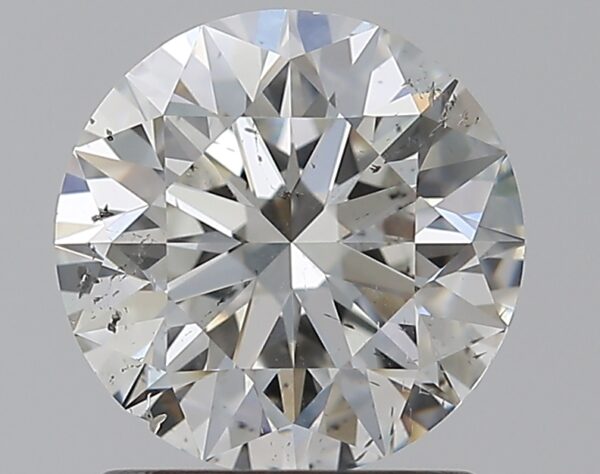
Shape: round
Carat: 1.29
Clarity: SI2
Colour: H
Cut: EX
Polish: EX
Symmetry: EX
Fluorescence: M
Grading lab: GIA
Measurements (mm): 6.92 x 6.97 x 4.35